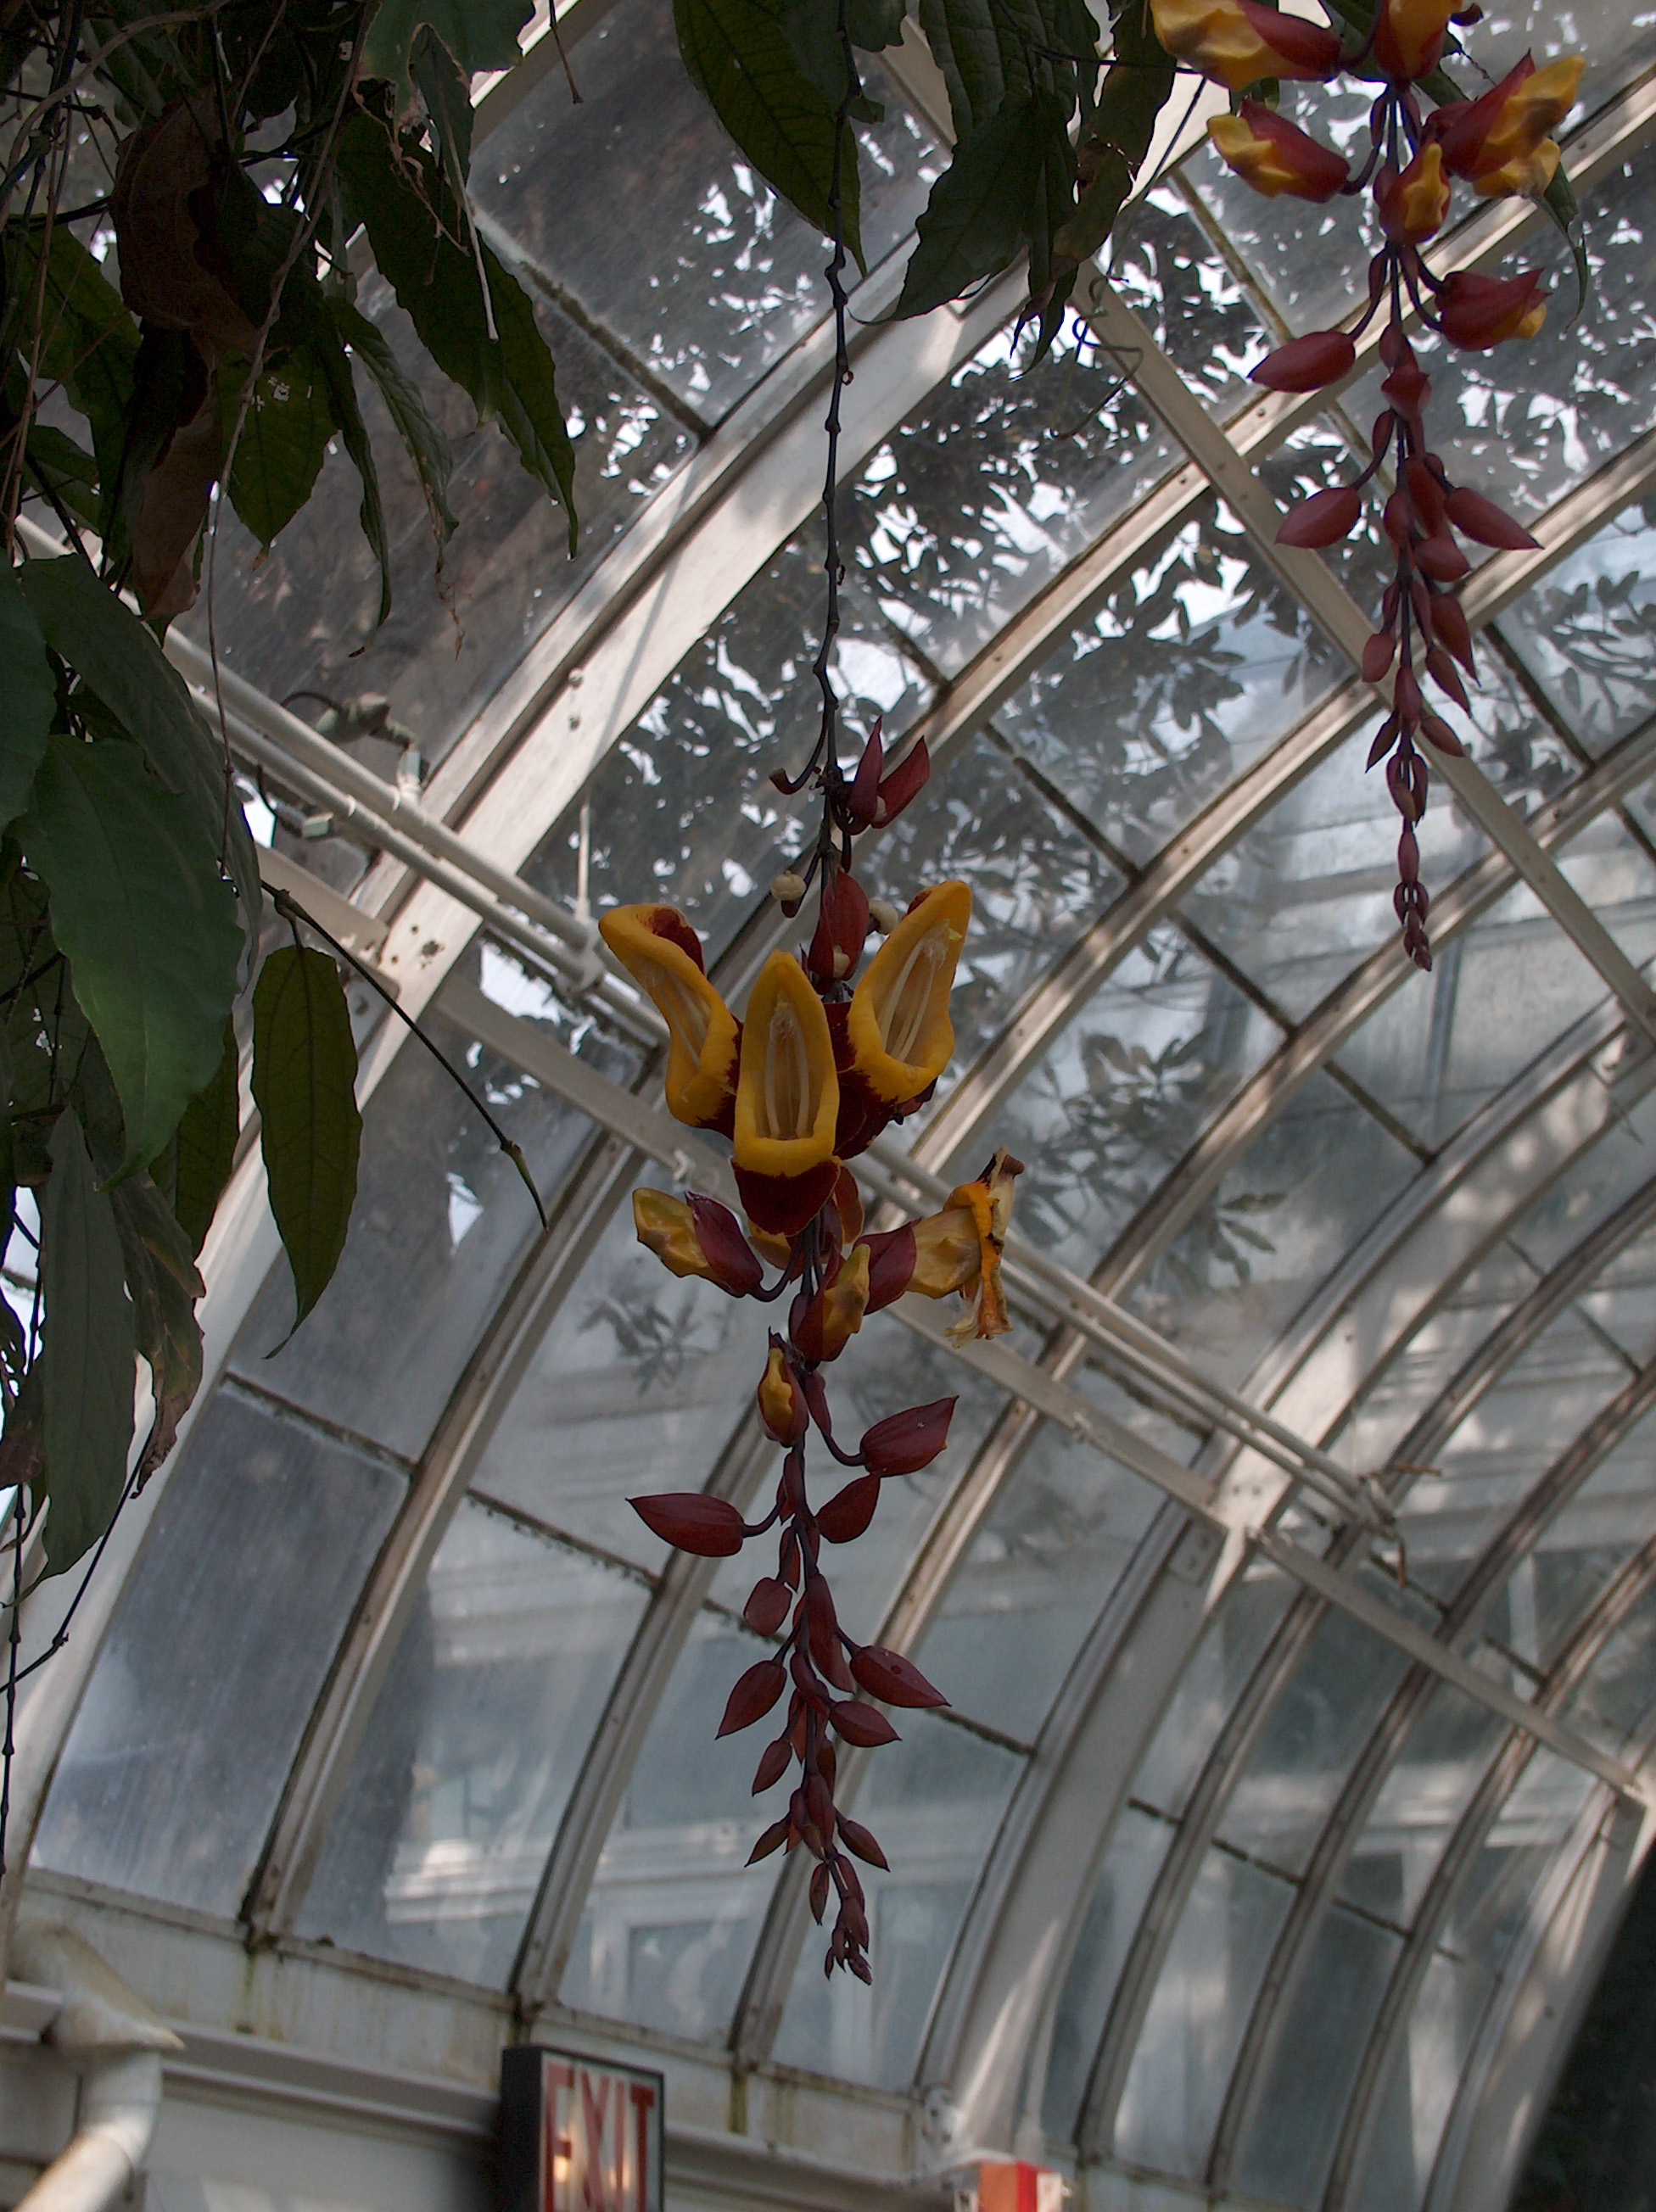
orchid, botany, tree, plant, flower, glass, window, metal